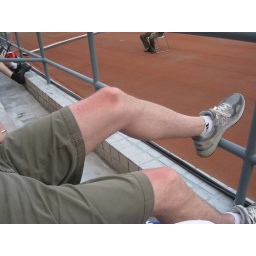
Brian and his sunburt legs from beach volley ball earlier in the day.